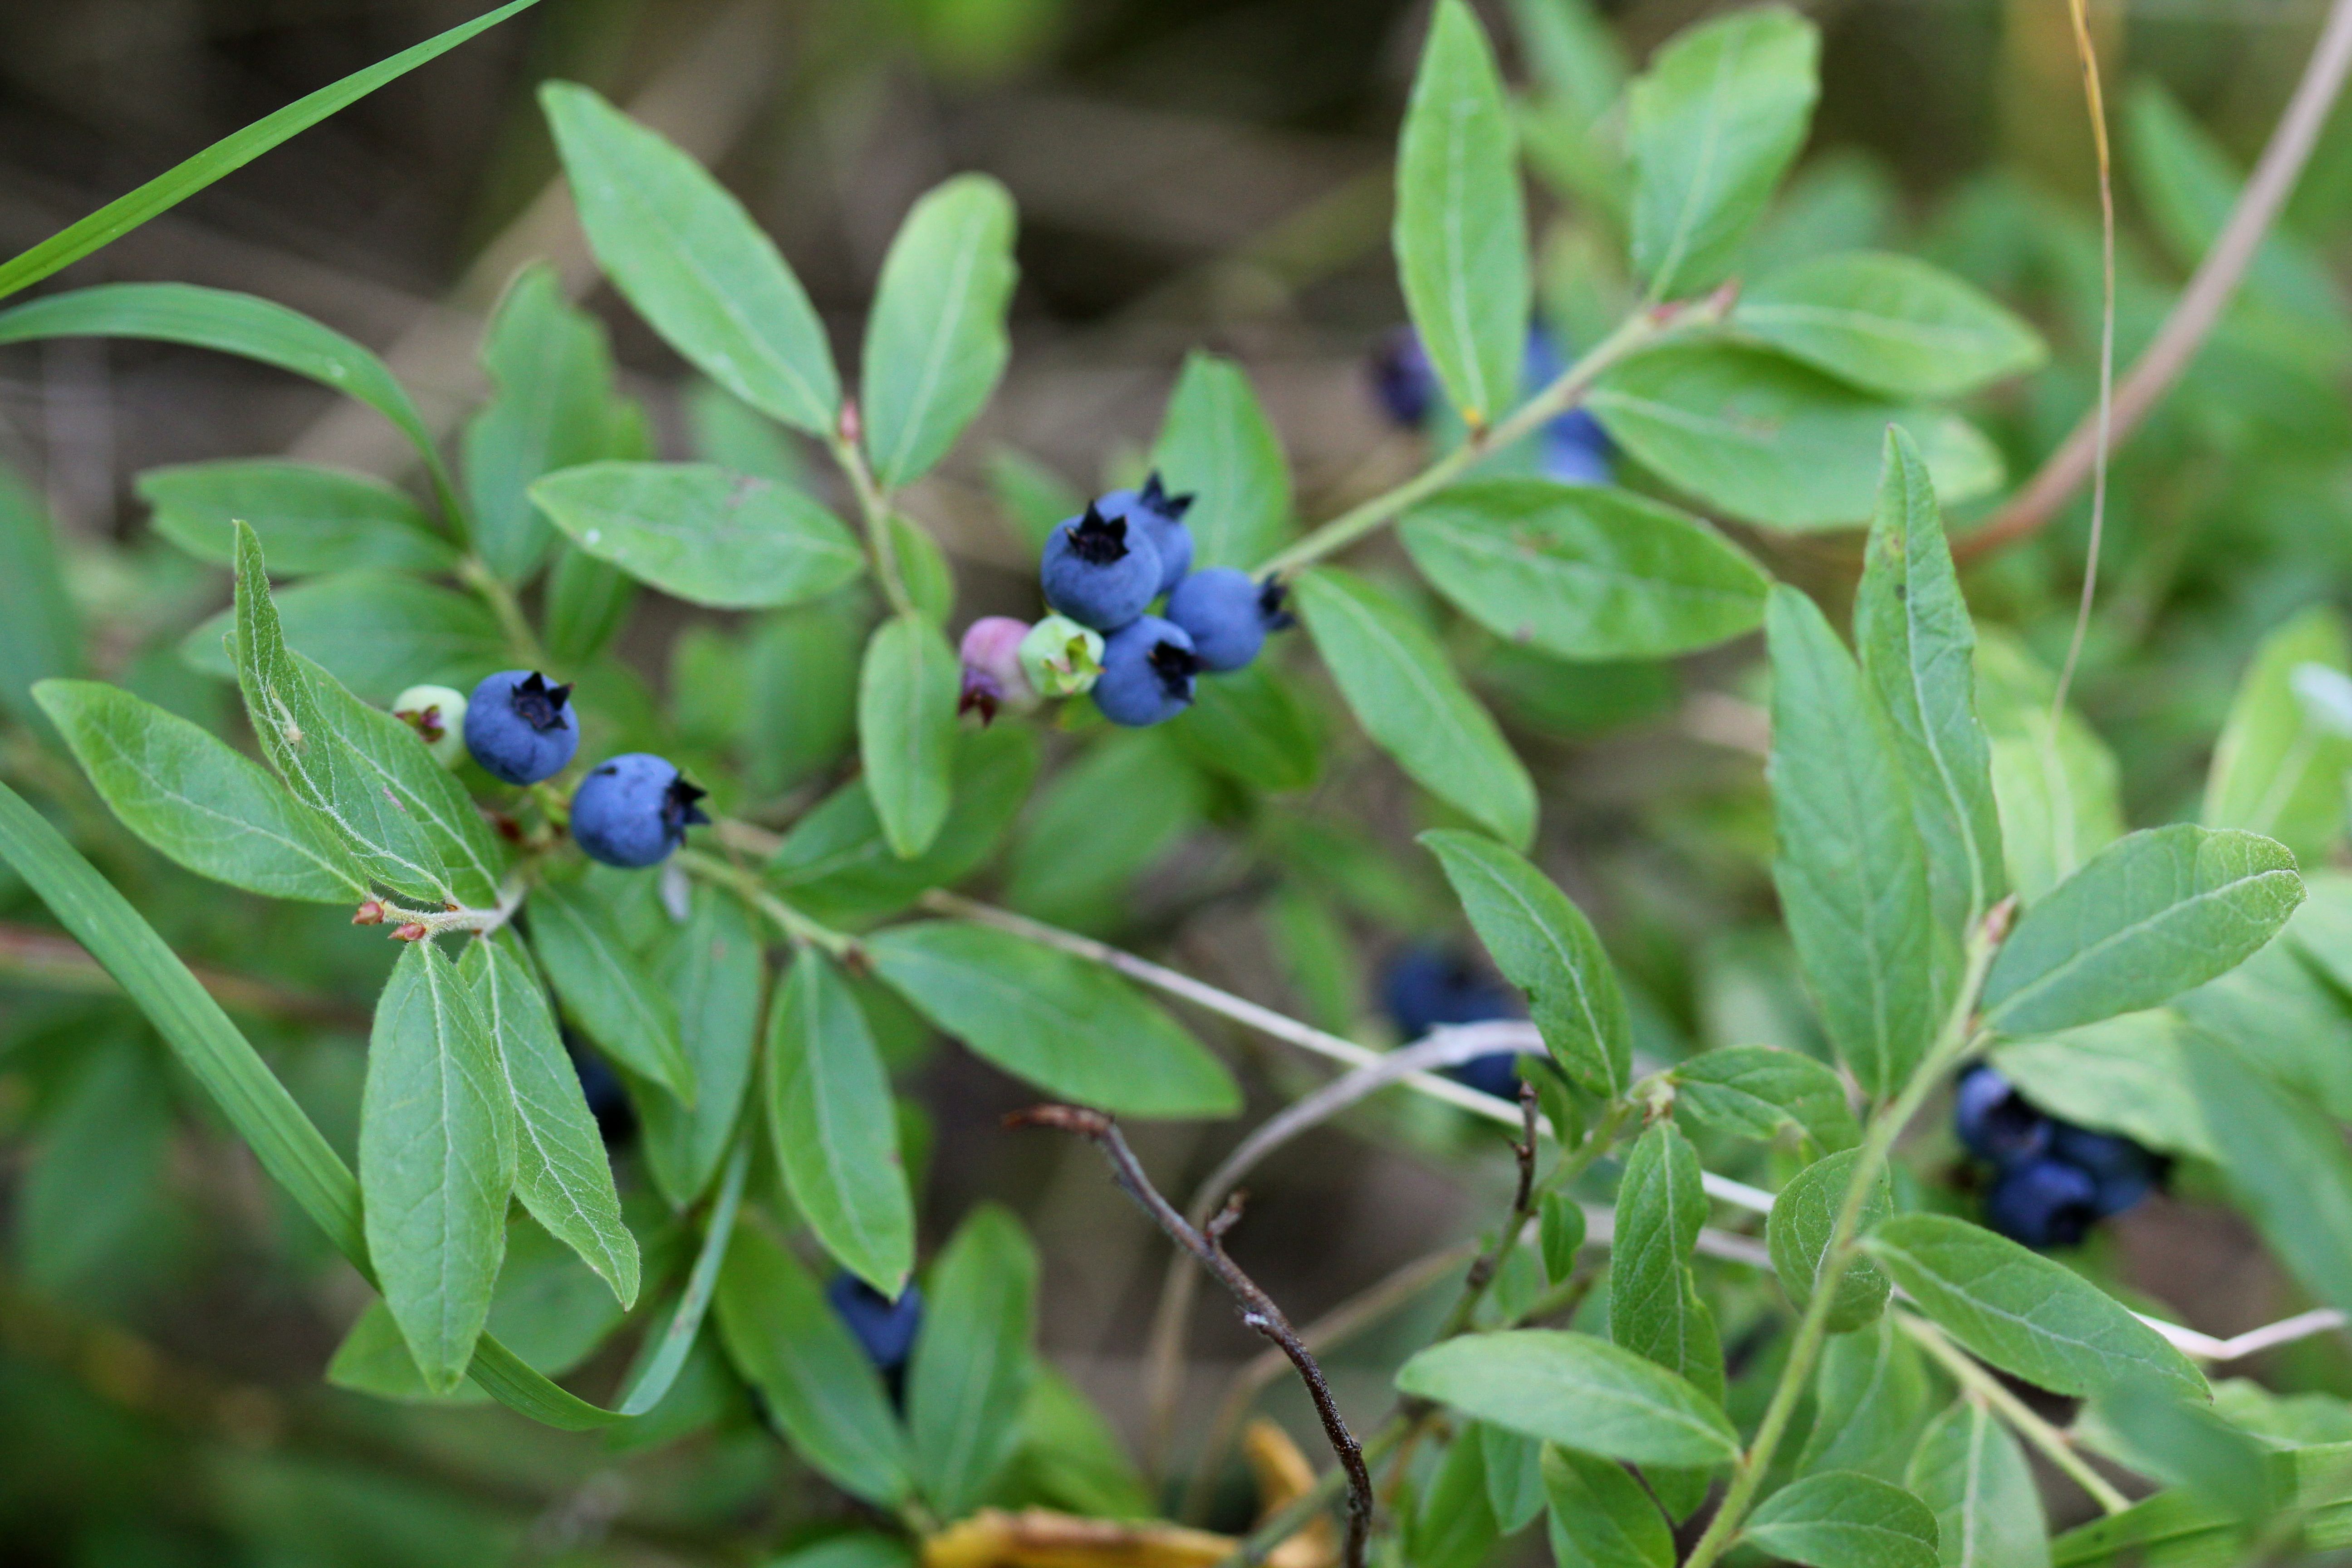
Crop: corn
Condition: blight